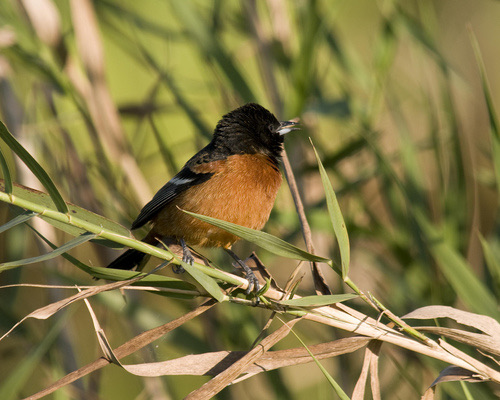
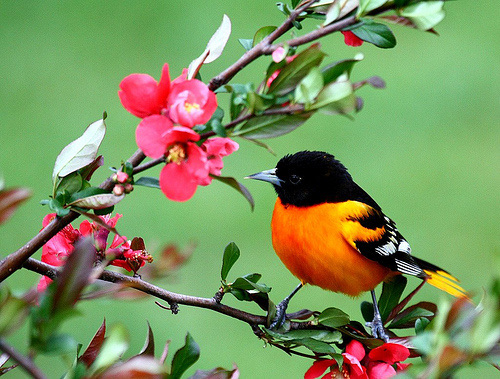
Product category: misc
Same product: yes